Indicator net

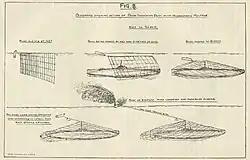
Diagram showing the operation of an indicator net. The entanglement of the submarine causes a flare to automatically light on a buoy attached to the net. Office of Naval Intelligence (1917)

Constructed using light steel nets, indicator nets were often anchored at various depths to the sea bed around Allied naval bases during both world wars. They were intended to entangle U-boat traffic of the enemy, even though the submarines often managed to disentangle themselves and escape before being blown up by depth charges.